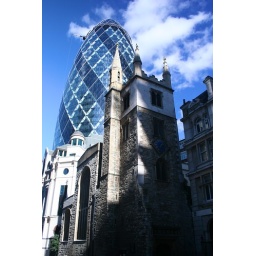
30 St.Mary's Axe towering above an older church building